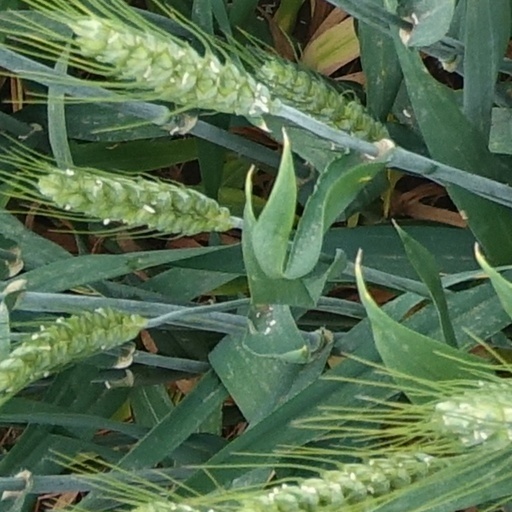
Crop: wheat